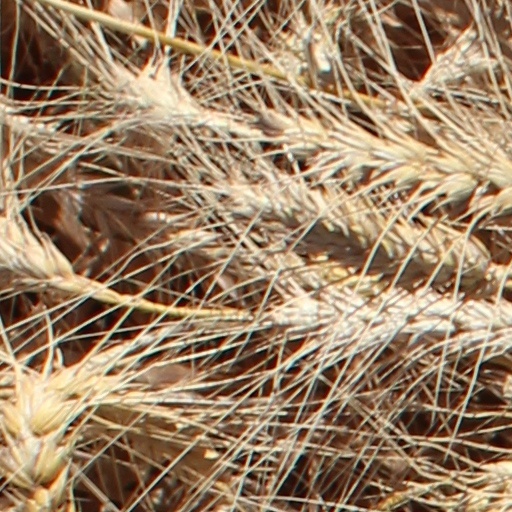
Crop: wheat